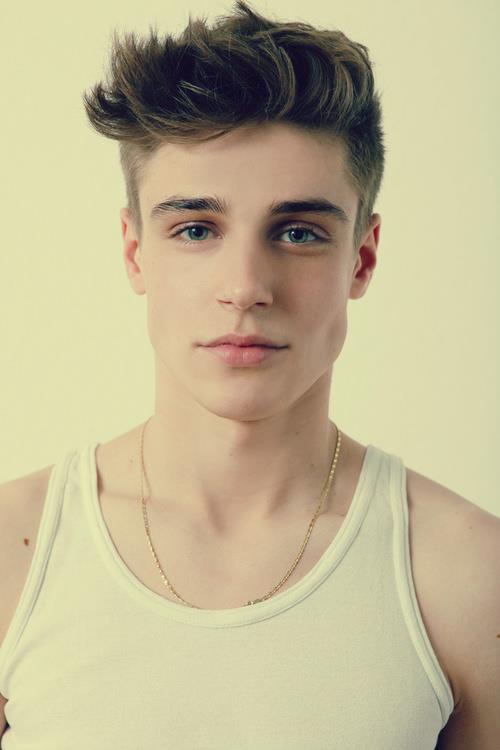
Gender: men